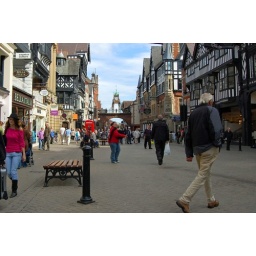
Looking along the main shopping street in Chester towards the Eastgate clock